Indonesia

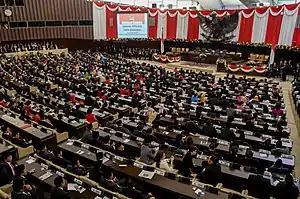

As of 2023, Indonesia has designated 21.3% of its land as protected areas and aims to align its strategy with the 2022 Kunming-Montreal Global Biodiversity Framework. Additionally, 411 marine reserves account for 9% of the country's maritime area, with a target to increase this to 30% by 2045. However, a recent study highlights that the current efforts are off track and existing marine reserves are poorly managed. Approximately 390 marine areas are managed by government bodies, communities, and other sectors, with potential for classification as other effective area-based conservation measures (OECMs), though there is no national mechanism for reporting them.